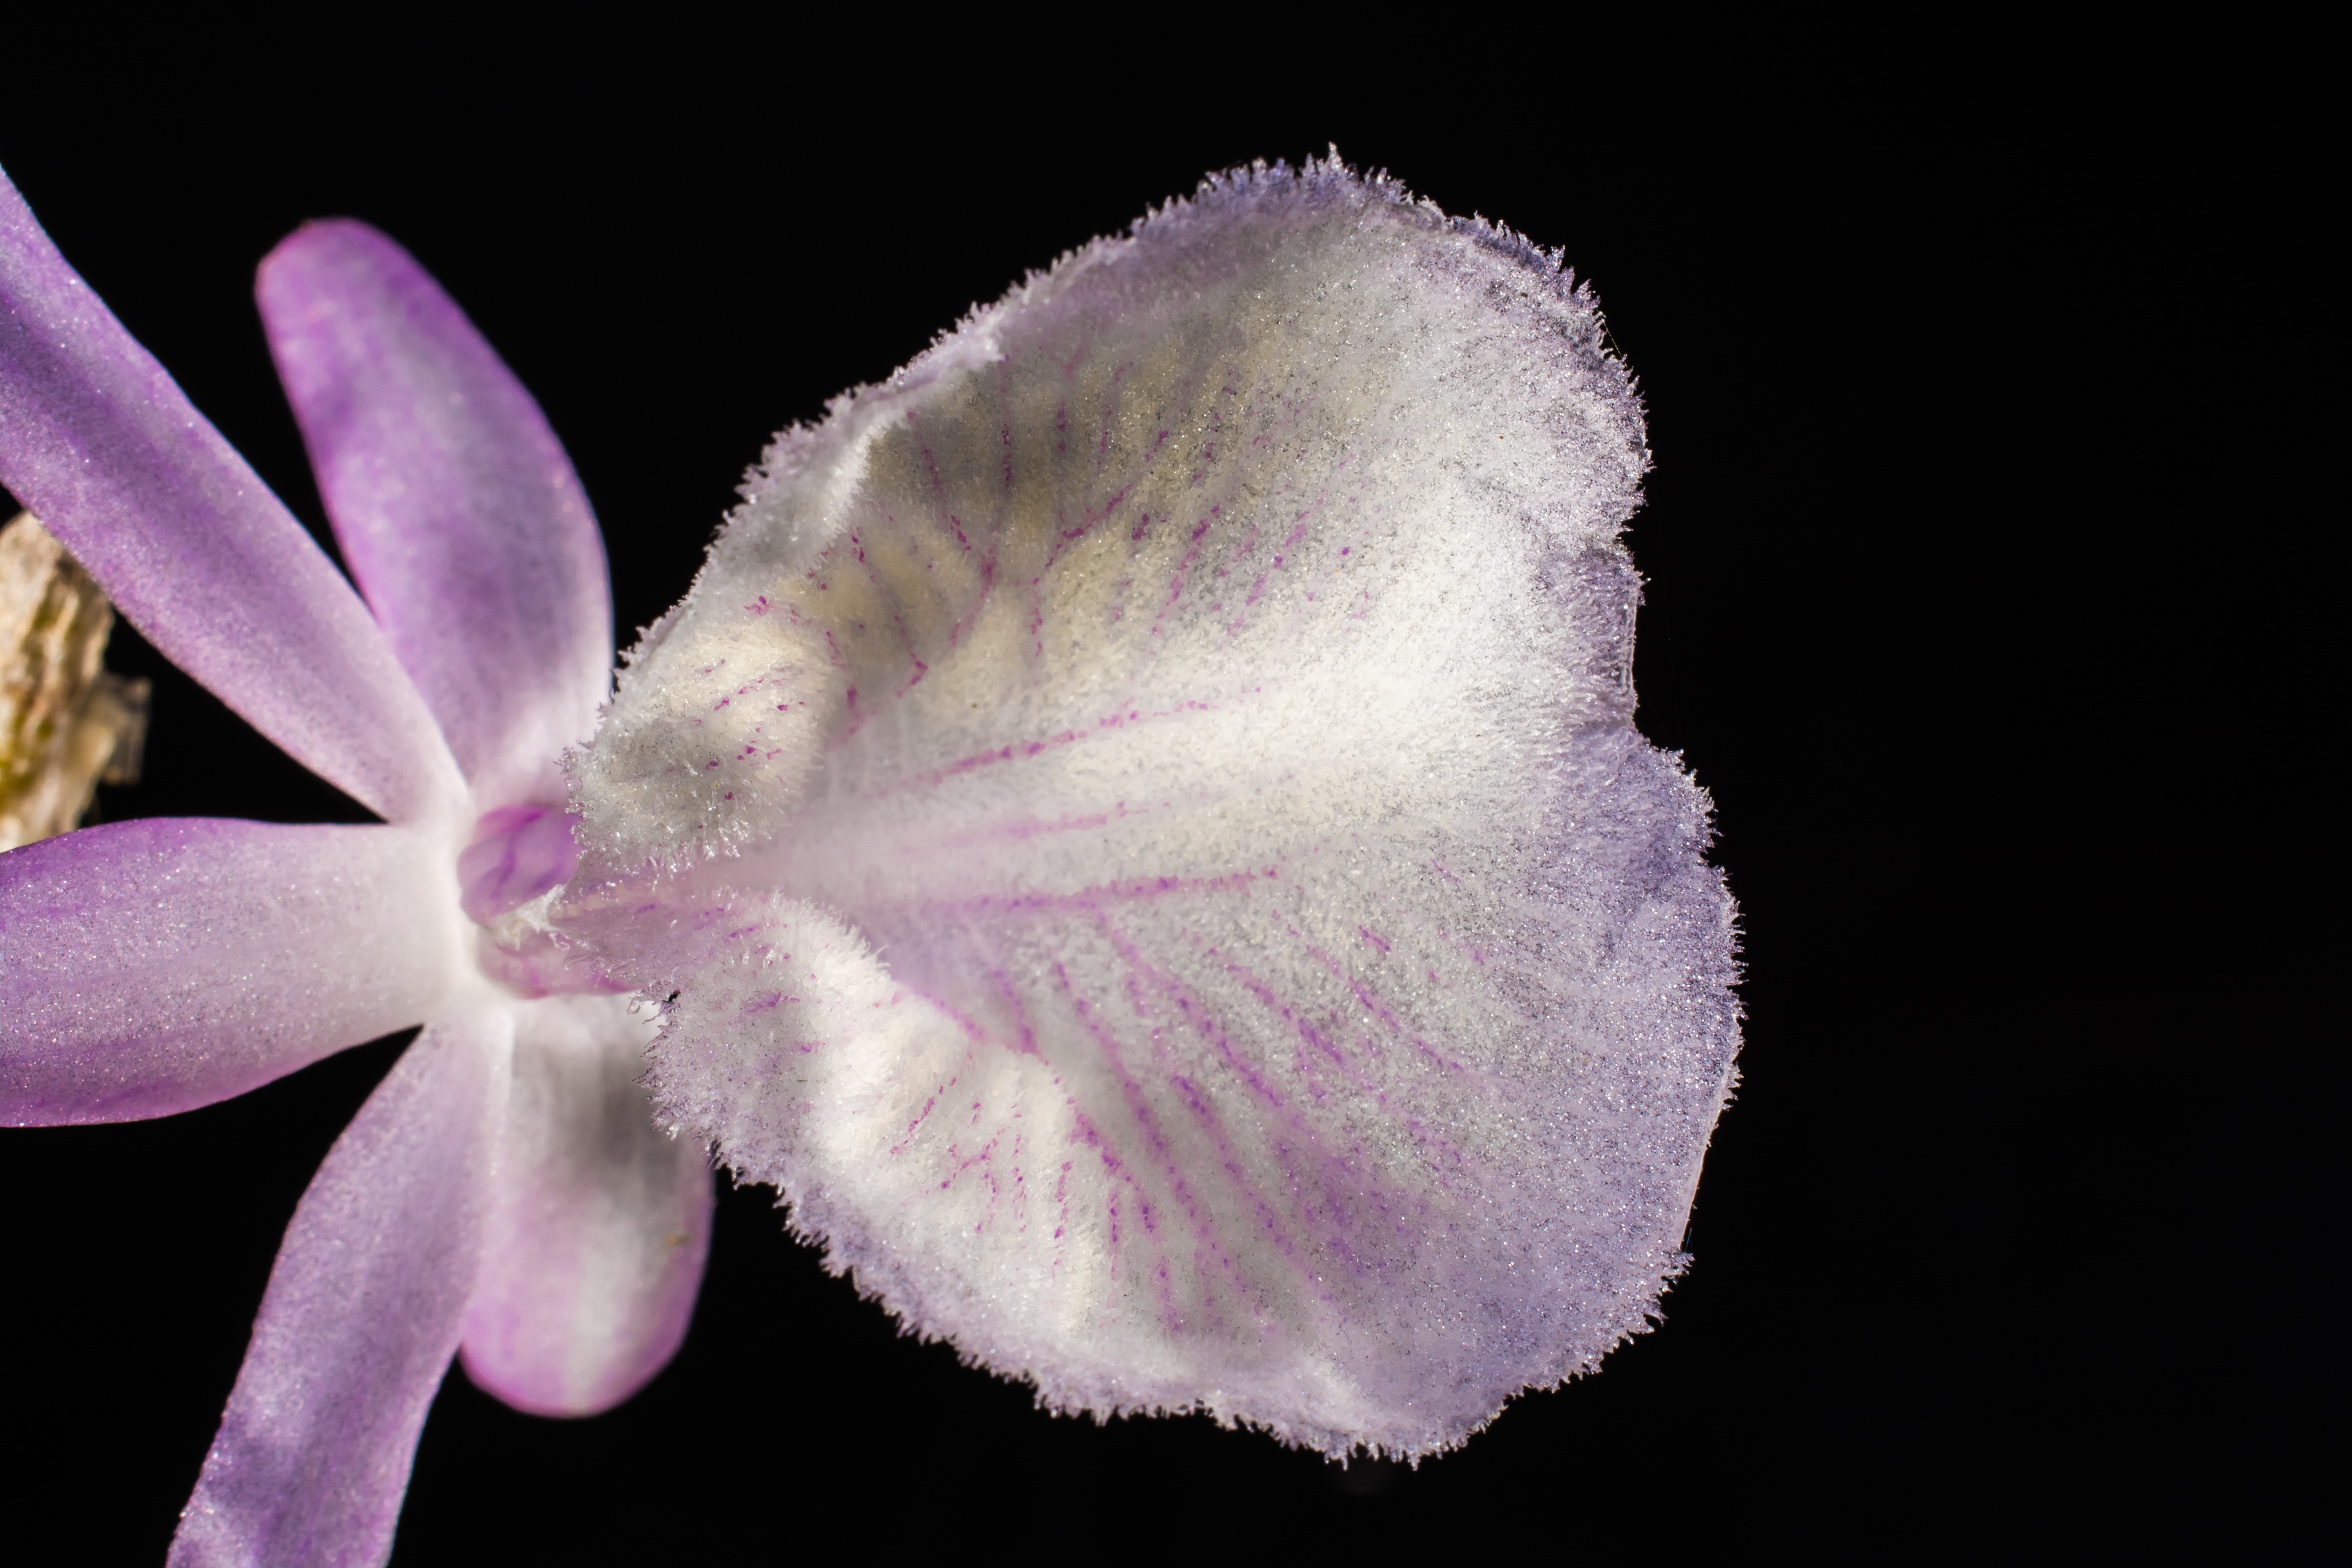
blossom, plant, white, photography, flower, purple, petal, bloom, pink, flora, orchid, close up, eye, macro photography, flowering plant, wild orchid, white violet, land plant